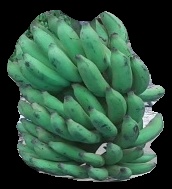
Variety: elakki-bale
Grade: grade3